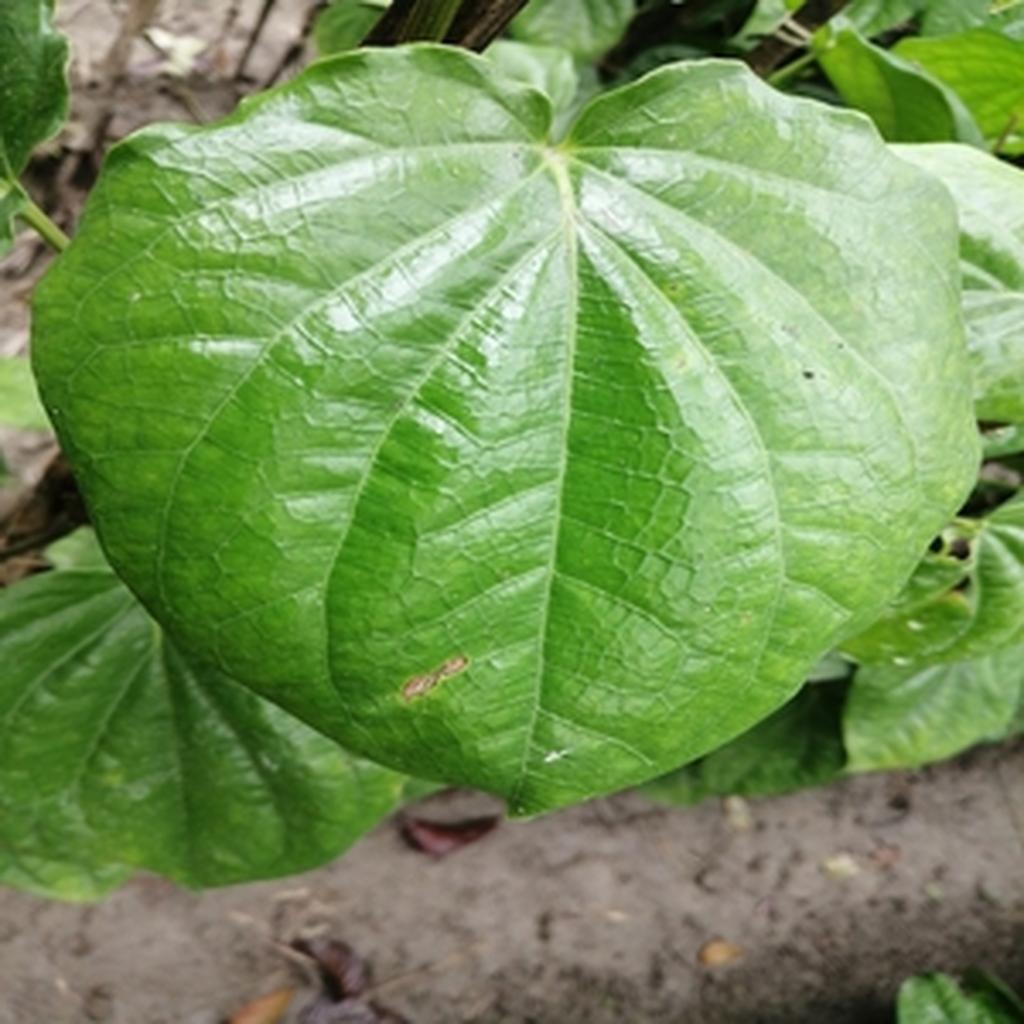
Label: Healthy_Leaf